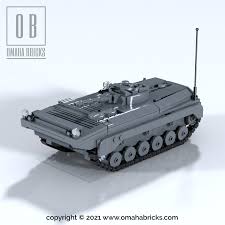
Label: BMP